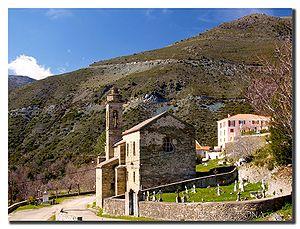
Bigorno (Corse) - Église Santa-Maria-Assunta
Bigorno est une commune française située dans la circonscription départementale de la Haute-Corse et le territoire de la collectivité de Corse. Le village appartient à la piève de Costera.
Le col de Bigorno est l'un des principaux cols de Corse. Il se trouve dans le département de la Haute-Corse.